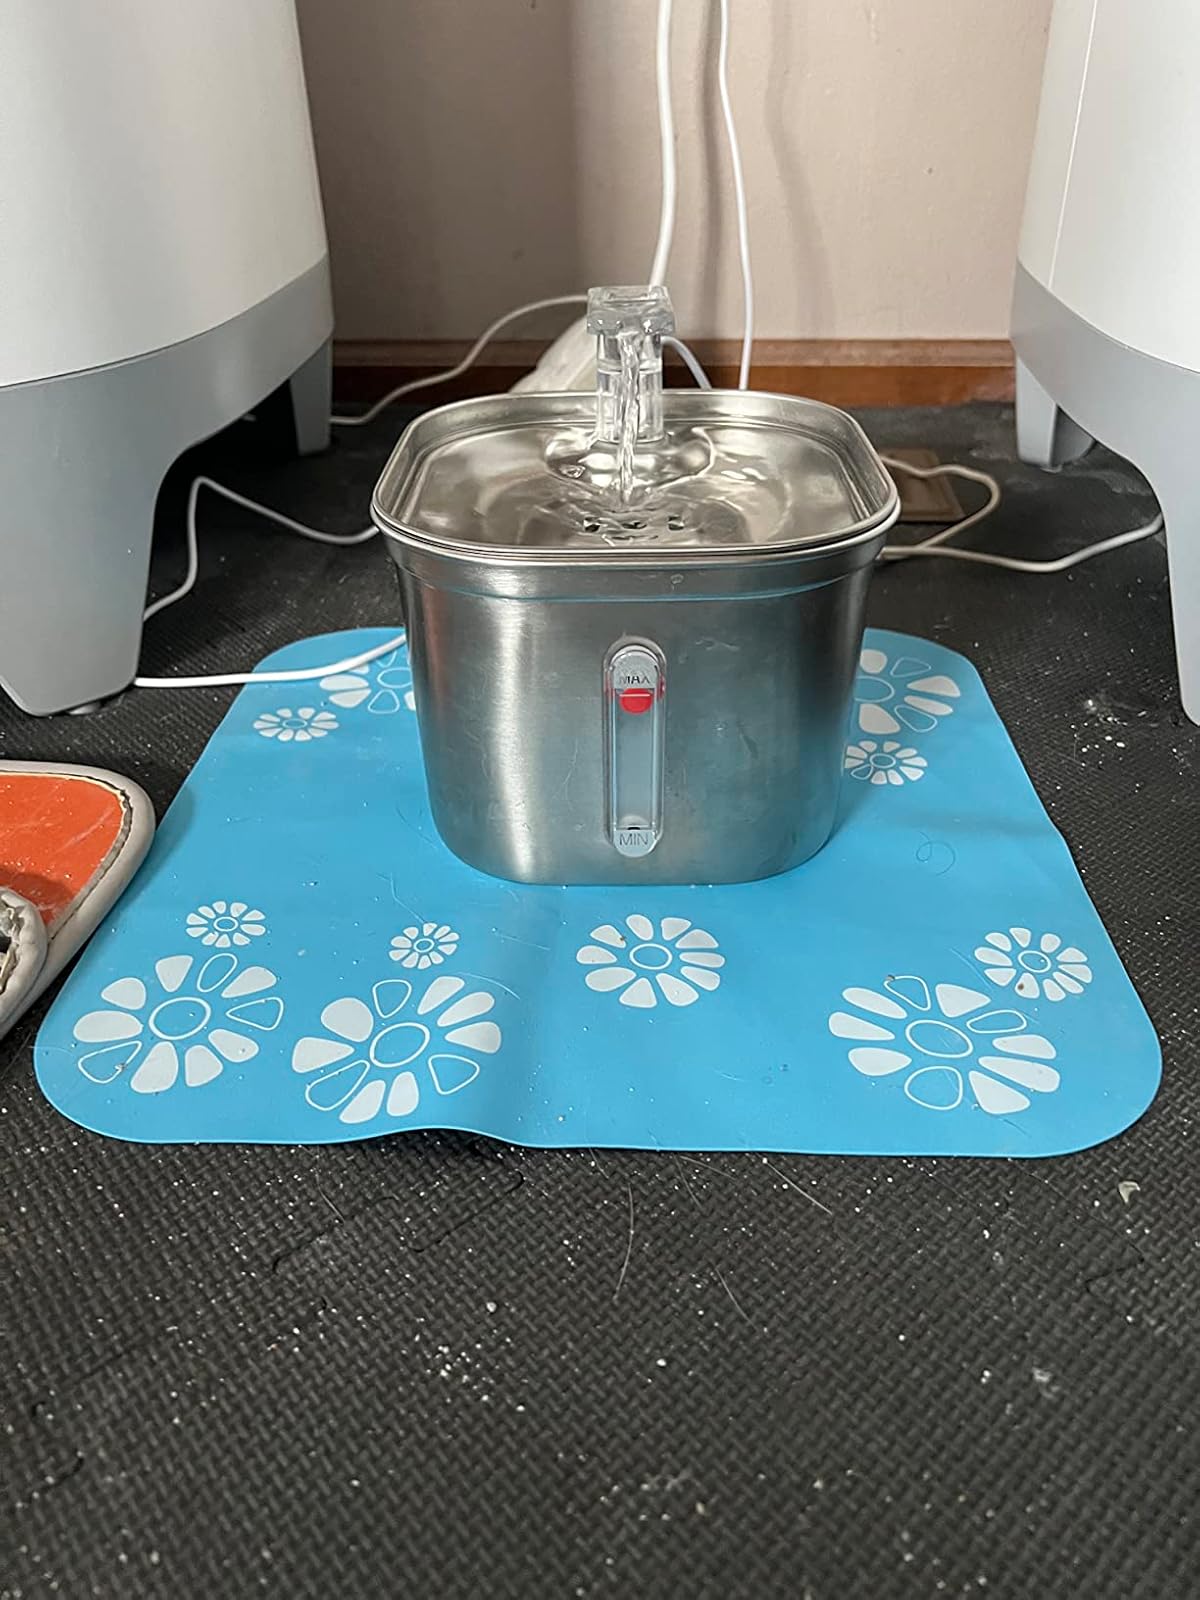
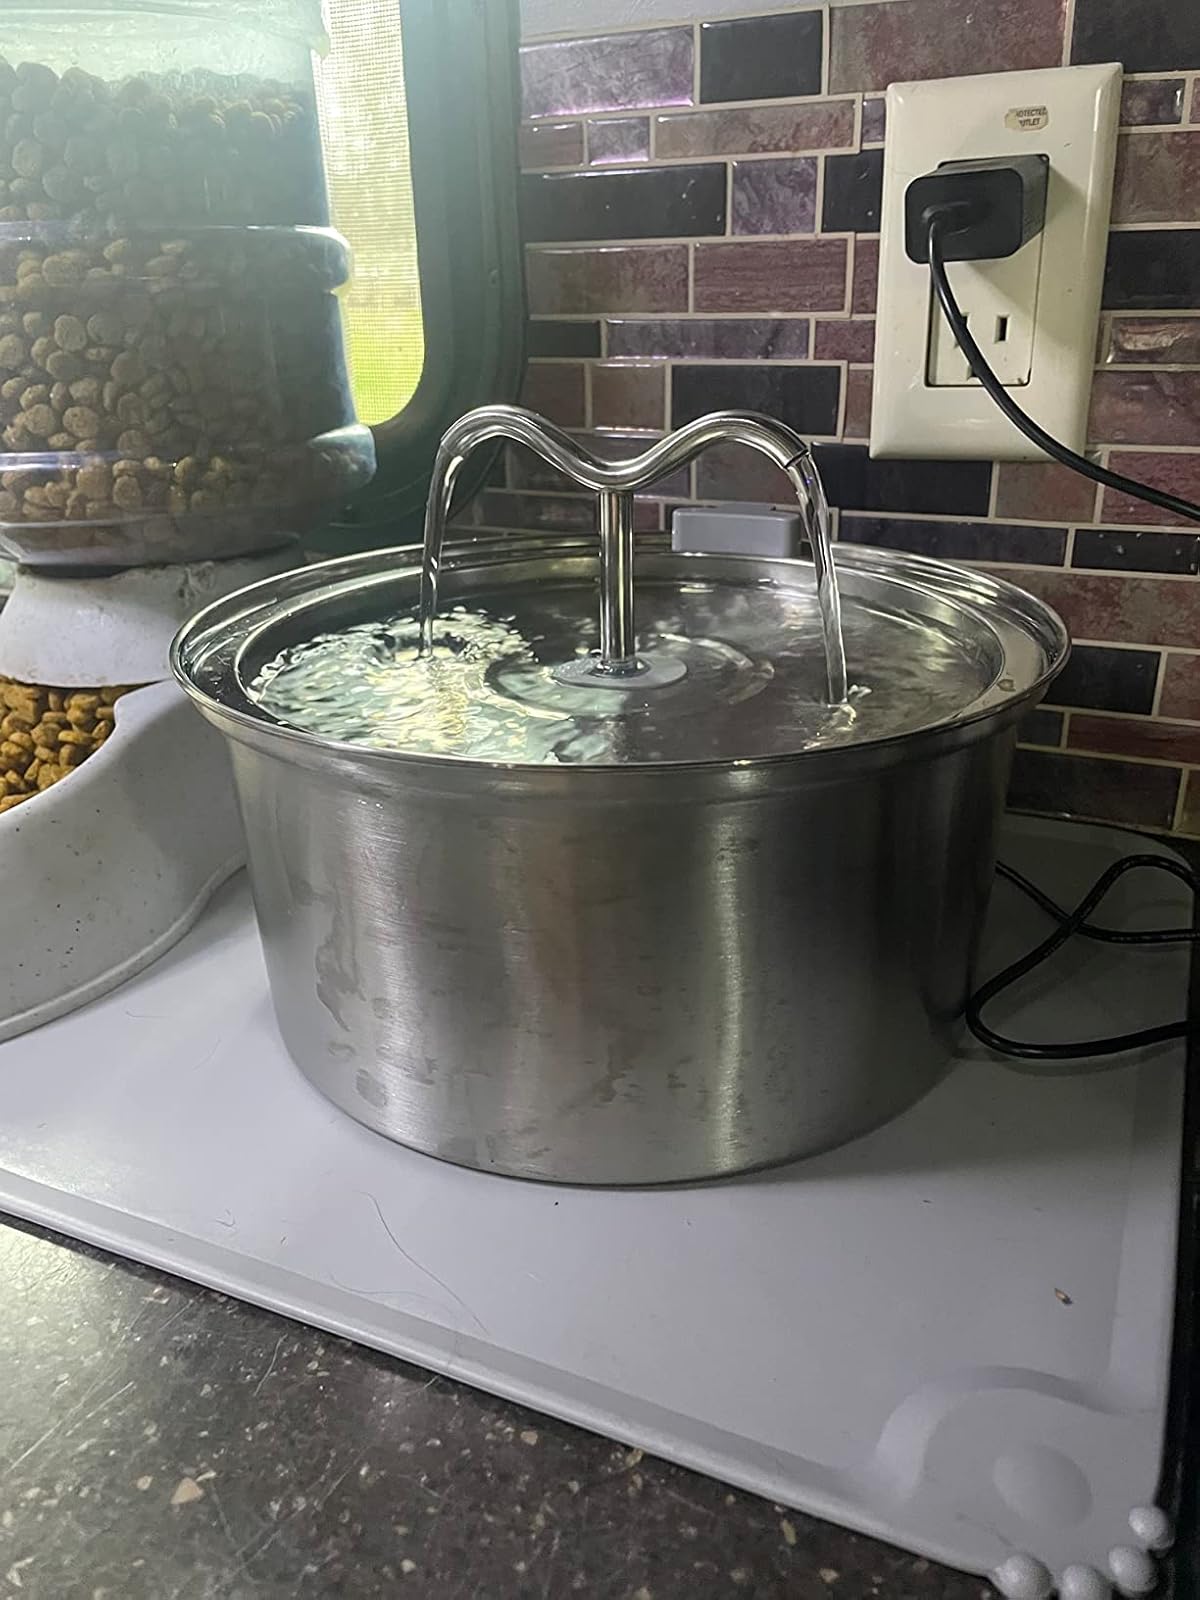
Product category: items_bowl
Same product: no